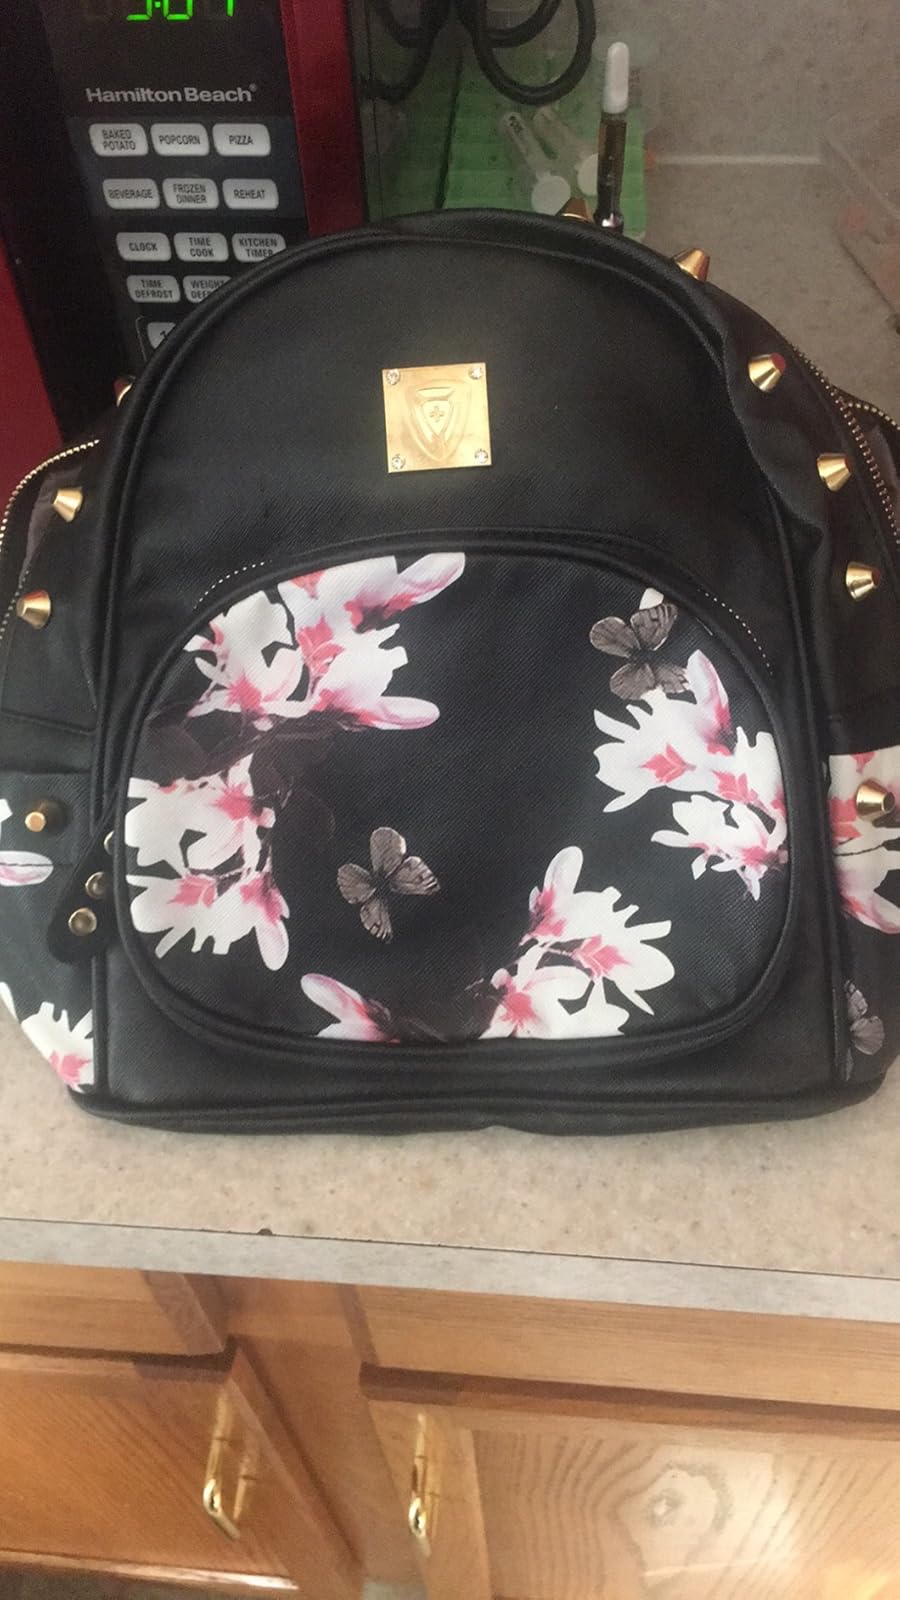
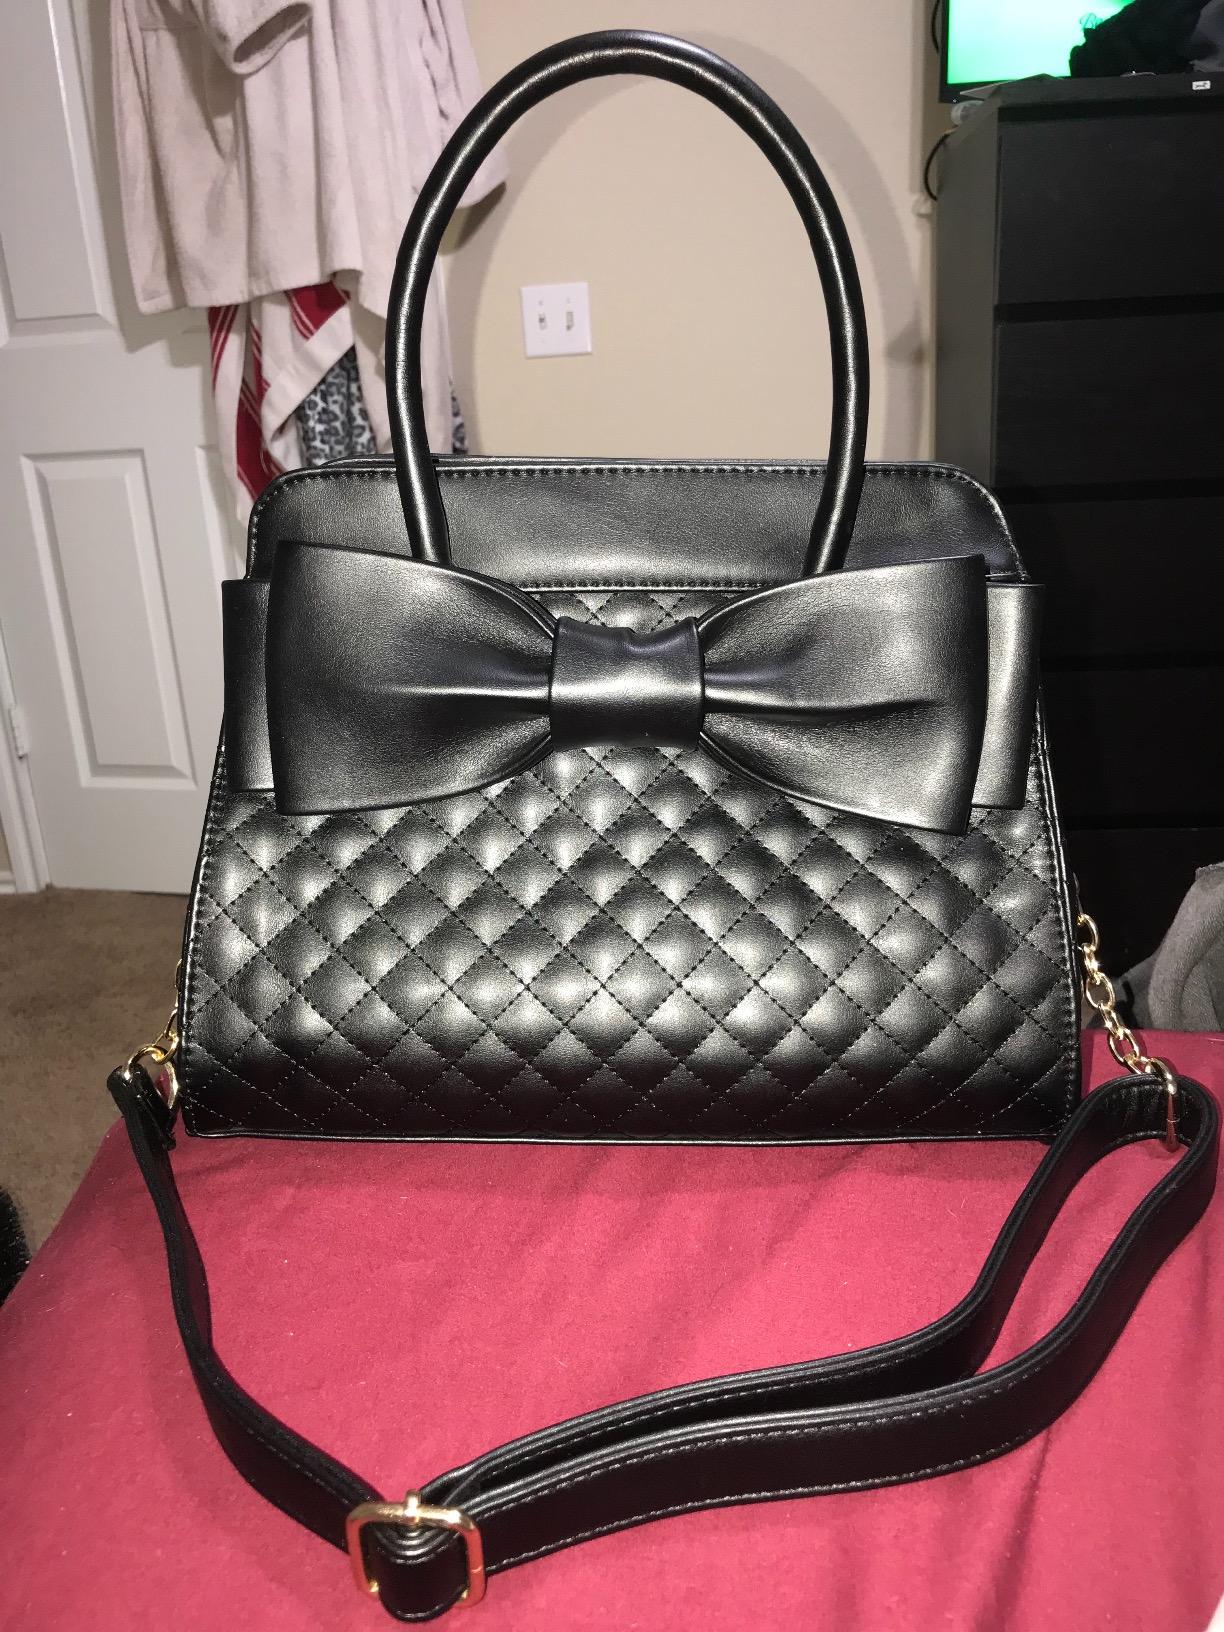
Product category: accessories_handbag
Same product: no